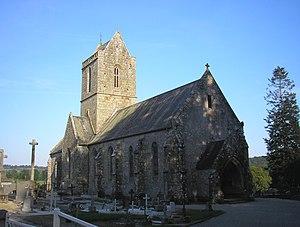
La Lande-d'Airou (Normandie, France). L'église Saint-Martin.
La Lande-d'Airou est une commune française, située dans le département de la Manche en région Normandie, peuplée de 518 habitants.
Cet article recense les monuments historiques situés dans l'arrondissement de Saint-Lô, dans le département de la Manche.